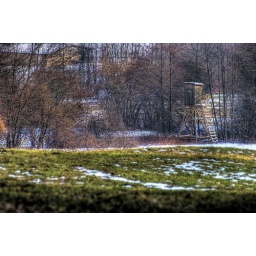
Hide on field near the forest - 2nd version